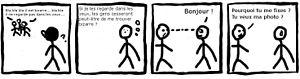
Strip de 4 cases expliquant l'apprentissage du langage corporel chez les autistes, souvent dans la douleur.
L'exclusion des personnes autistes appartient au principe d'exclusion sociale d'individus jugés indésirables par une population majoritaire. Les personnes ayant des troubles du spectre de l'autisme étaient fortement exclues jusqu'au début du XXᵉ siècle. Quarante-deux patients autistes du seul docteur Hans Asperger sont exterminés sous le régime nazi, en vertu de principes eugénistes, en parallèle de l'Aktion T4. Les politiques publiques et les découvertes scientifiques permettent d'améliorer les interventions pour compenser le handicap et la qualité de vie depuis la seconde moitié du XXᵉ siècle. L'ONU a affirmé les droits des personnes autistes à vivre parmi la société sans être discriminées, en 2005 et 2008. Des politiques de désinstitutionnalisation, d'intégration, puis d'évolution vers une société inclusive sont menées dans différents pays. Les pays scandinaves et anglo-saxons sont réputés les plus avancés. En 2015, le Conseil des droits de l'homme constate la persistance de violations des droits humains fondamentaux des personnes autistes dans de nombreux pays, tant en Europe, notamment en France et en Grèce, que sur le continent africain.
Le syndrome d'Asperger est une forme d'autisme définie cliniquement en 1981 par Lorna Wing, à partir de la « psychopathie autistique » décrite en 1944 par Hans Asperger. Ainsi distingué d'autres formes d'autisme, le syndrome d'Asperger intègre les classifications nosographiques officielles en 1993 dans le cadre des troubles envahissants du développement, et en 1994 dans celui du DSM. Il est remplacé au cours des années 2010 par une approche plus évolutive des troubles du spectre de l'autisme.